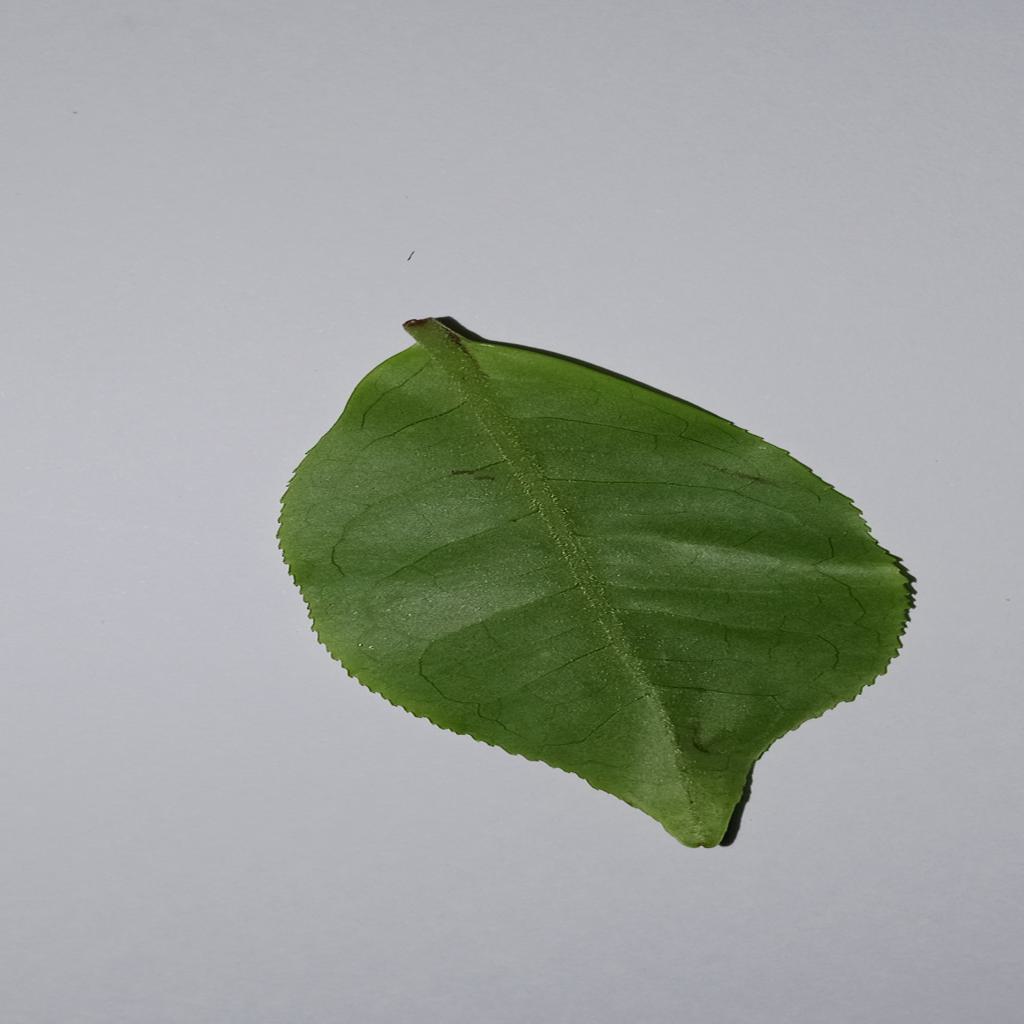
Label: Healthy